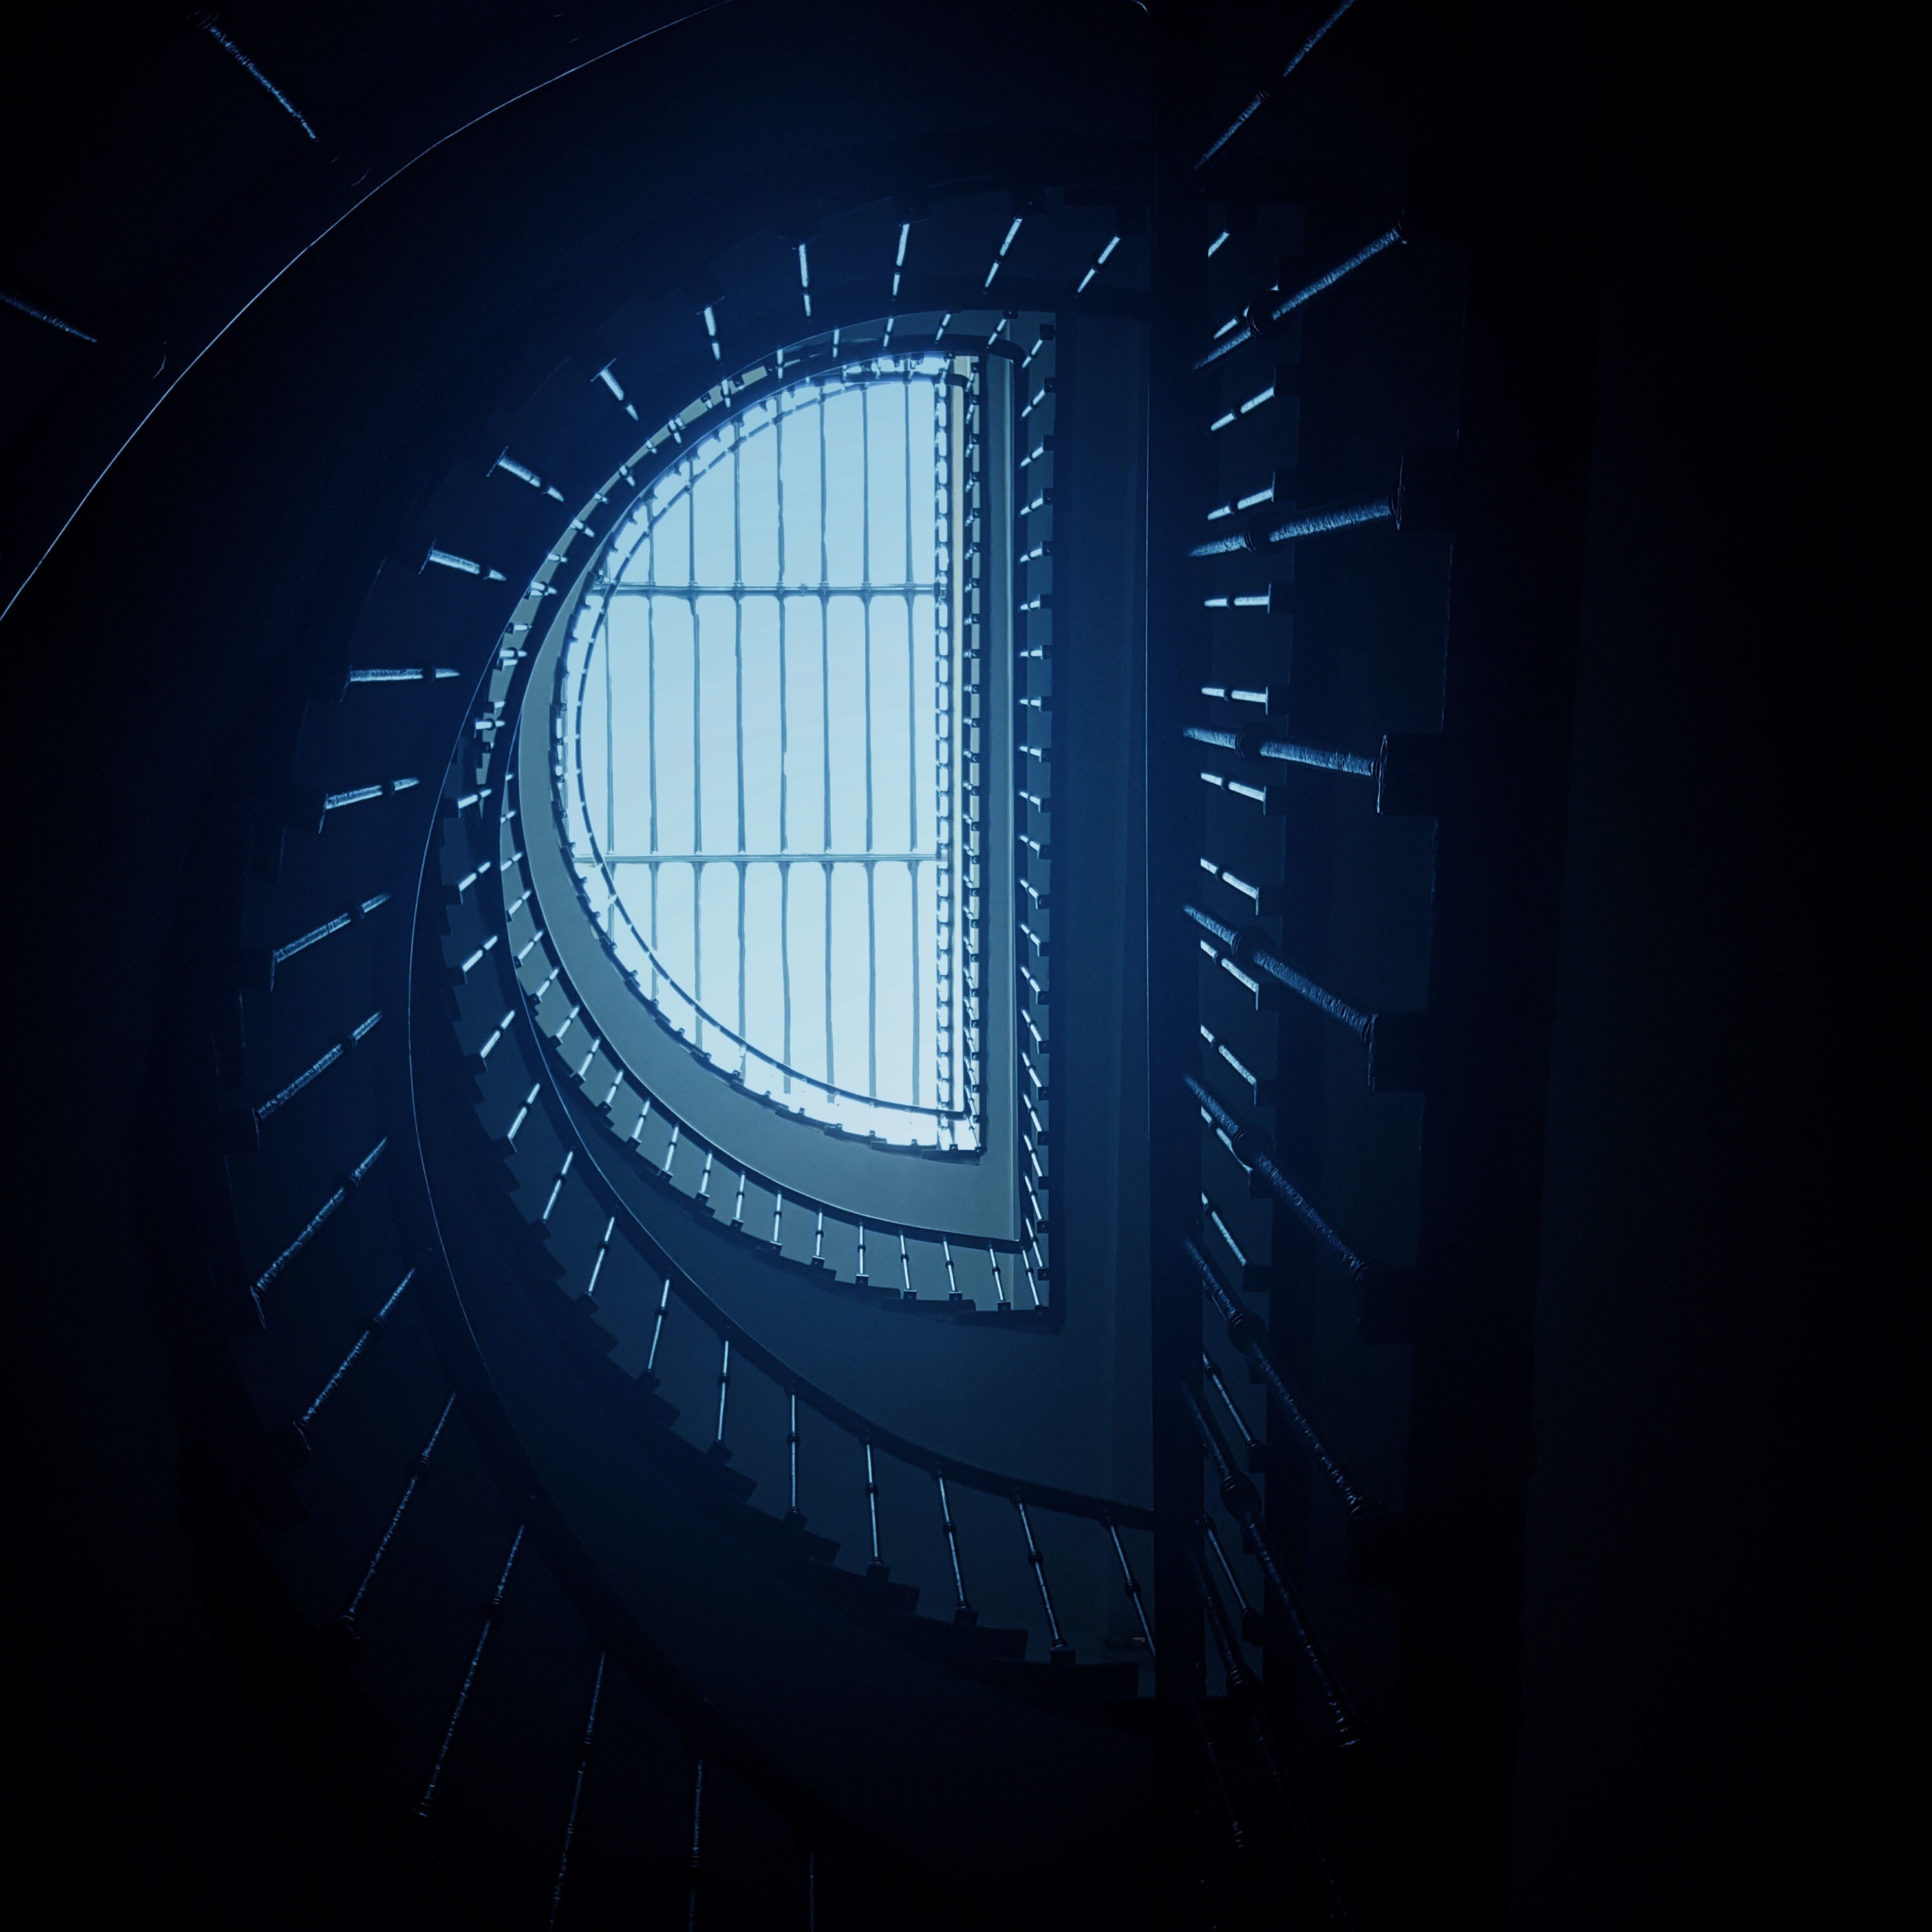
light, architecture, building, line, space, skylight, darkness, stairway, circle, symmetry, shape, screenshot, atmosphere of earth, computer wallpaper